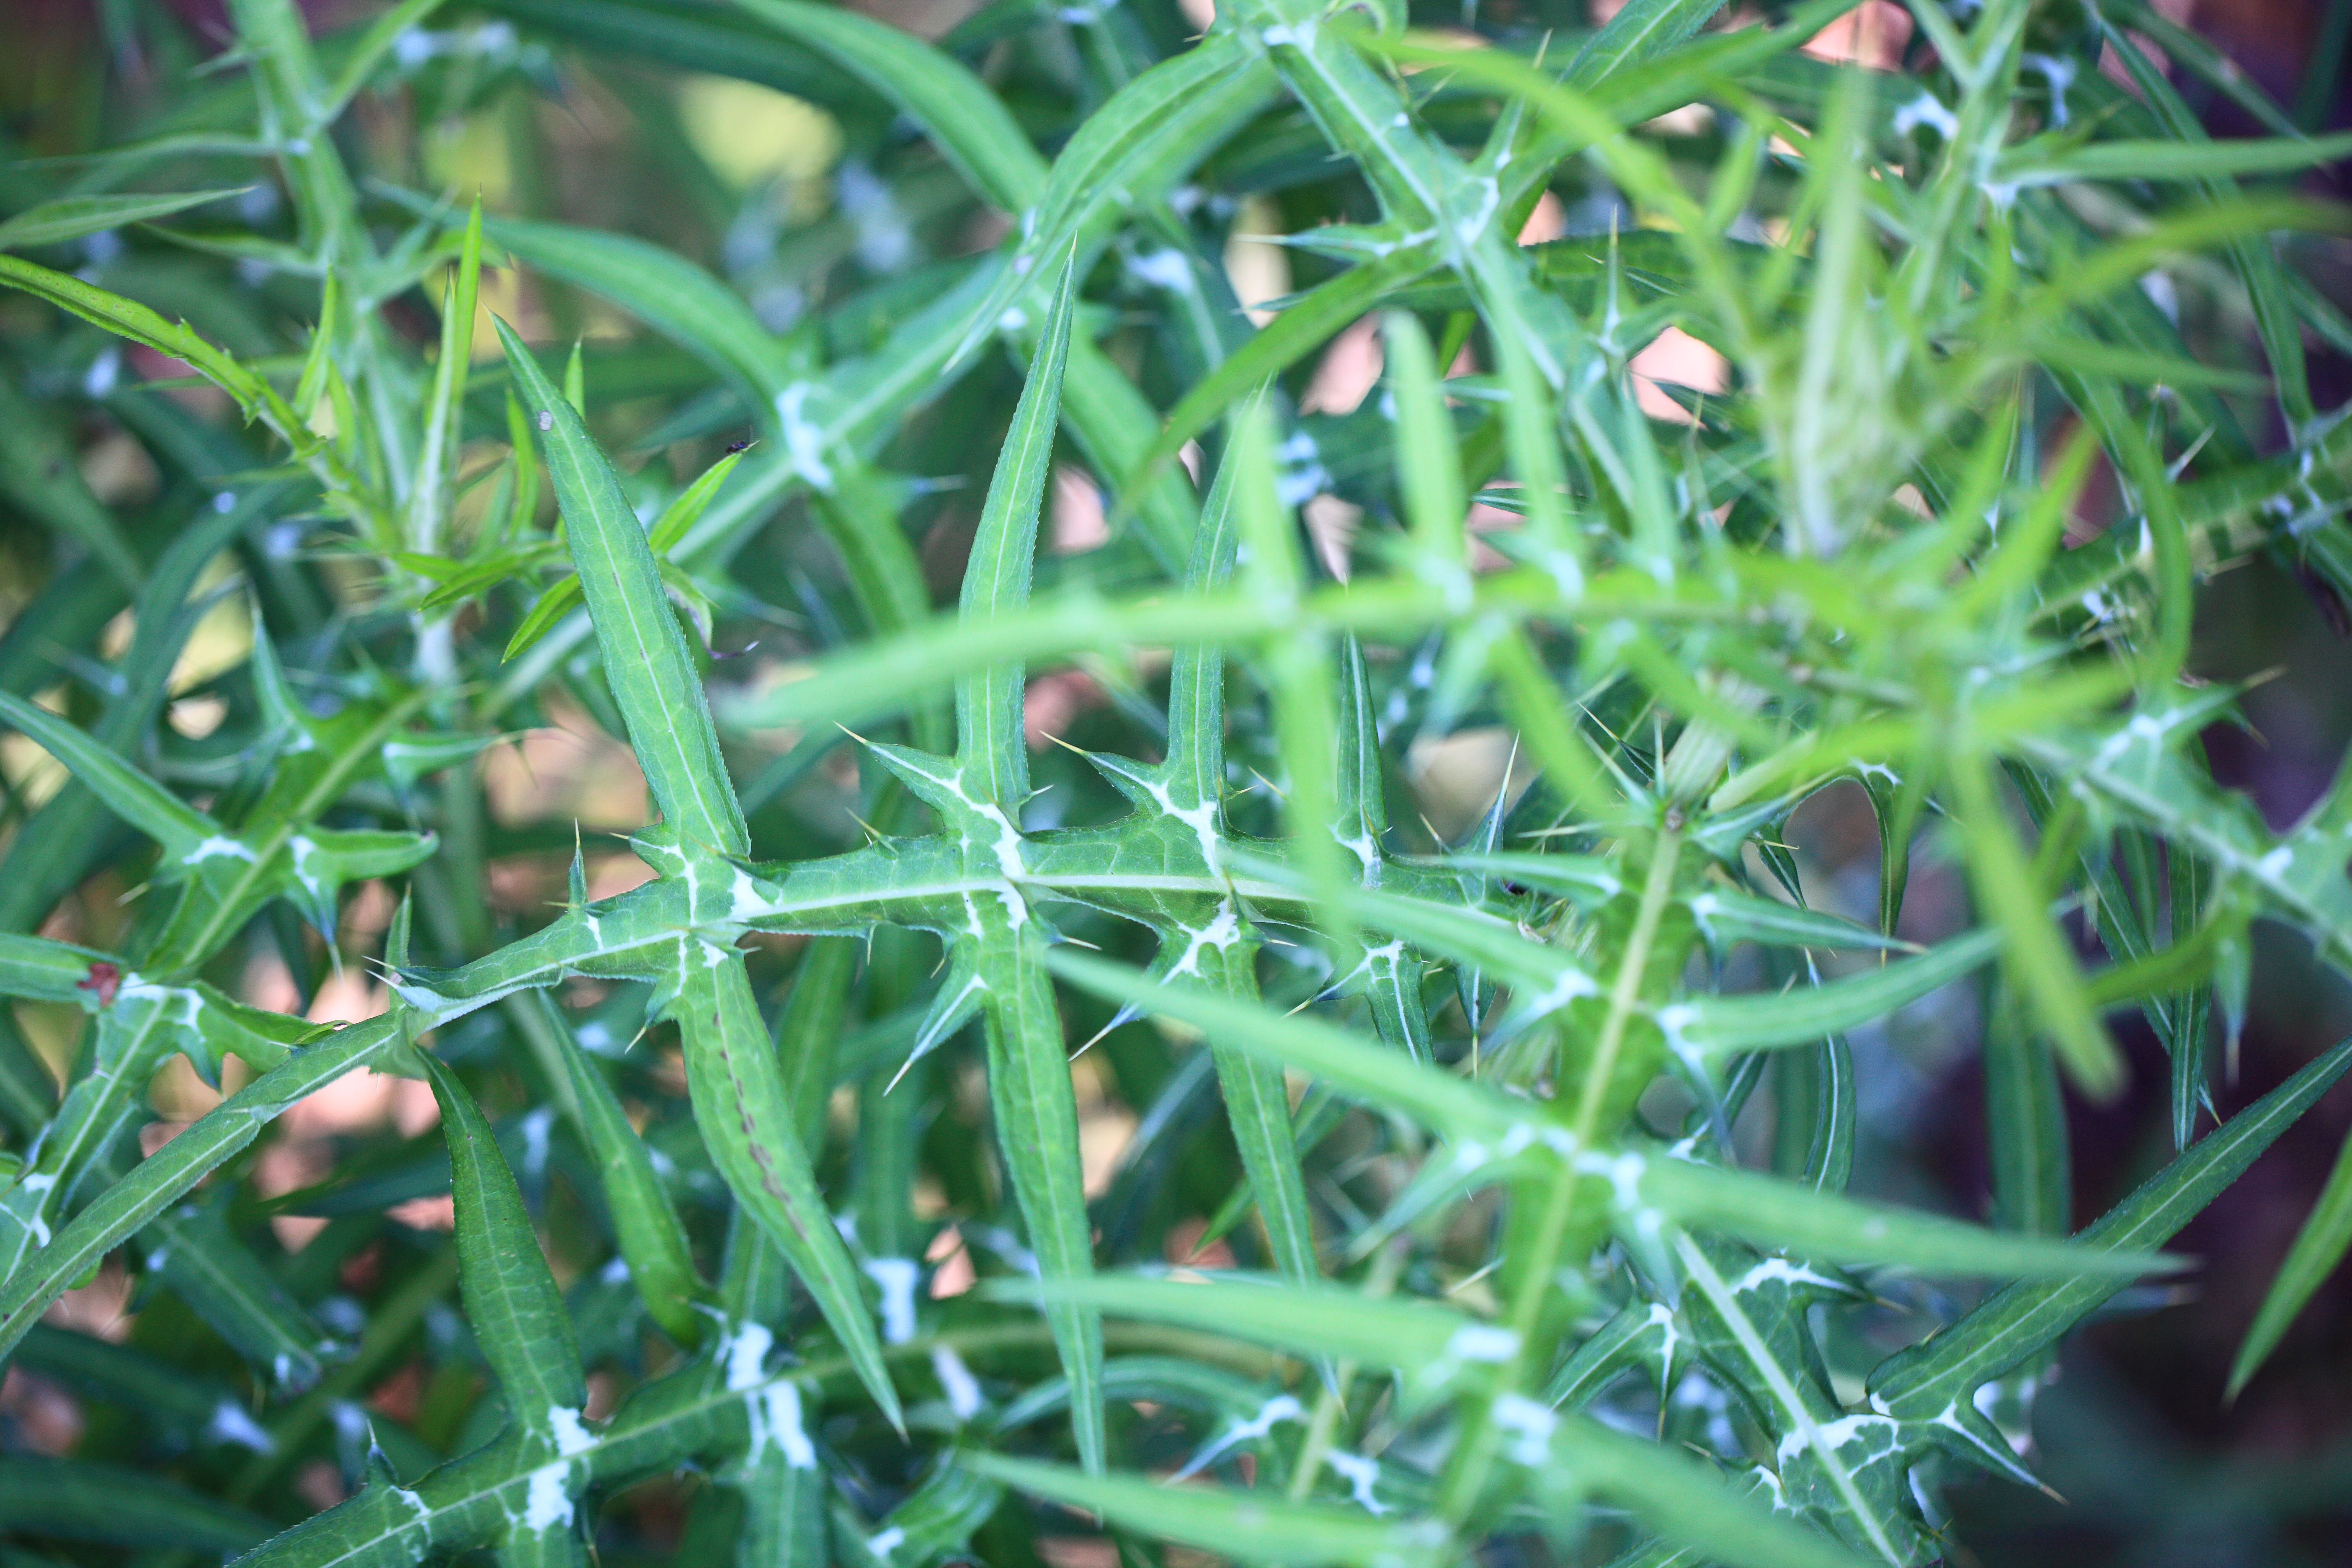
grass, dew, plant, lawn, meadow, leaf, flower, pattern, green, high, herb, flora, background, mountains, wallpaper, 5d, hires, markii, hi, res, resolution, gunma, maebashi, akagiyama, moisture, macro photography, flowering plant, grass family, plant stem, land plant